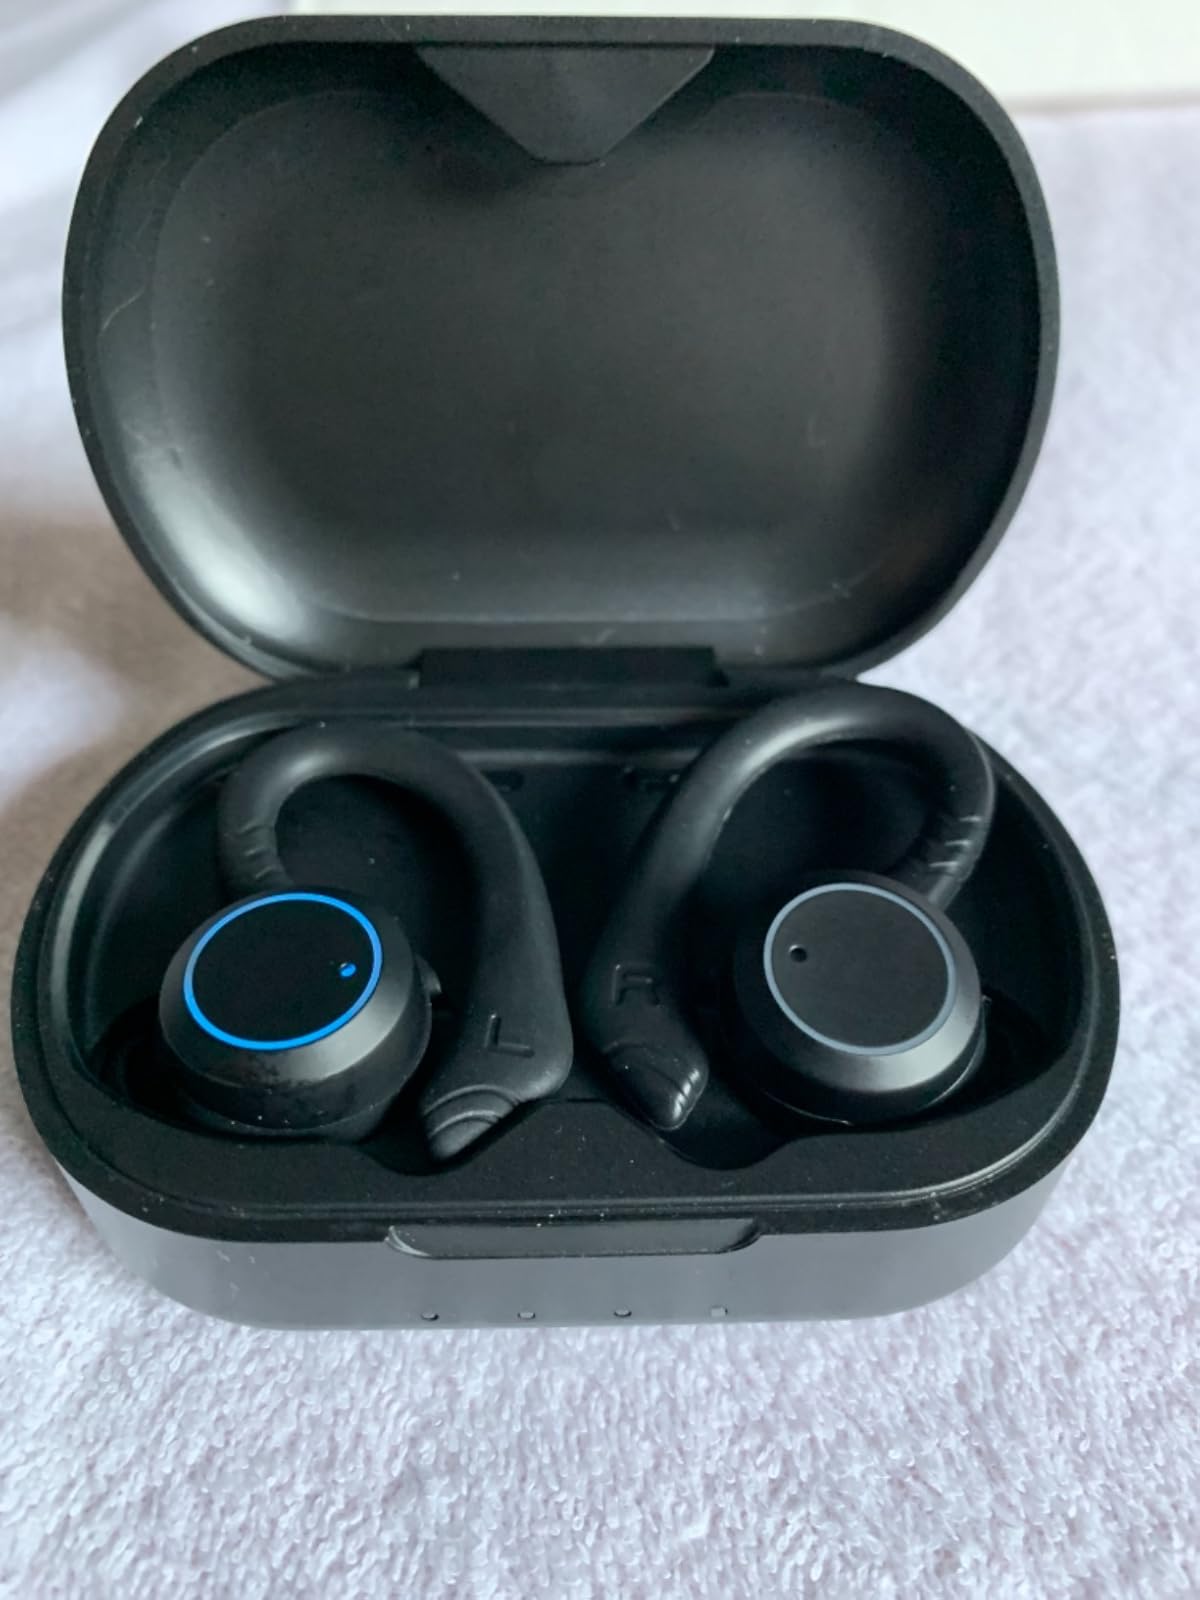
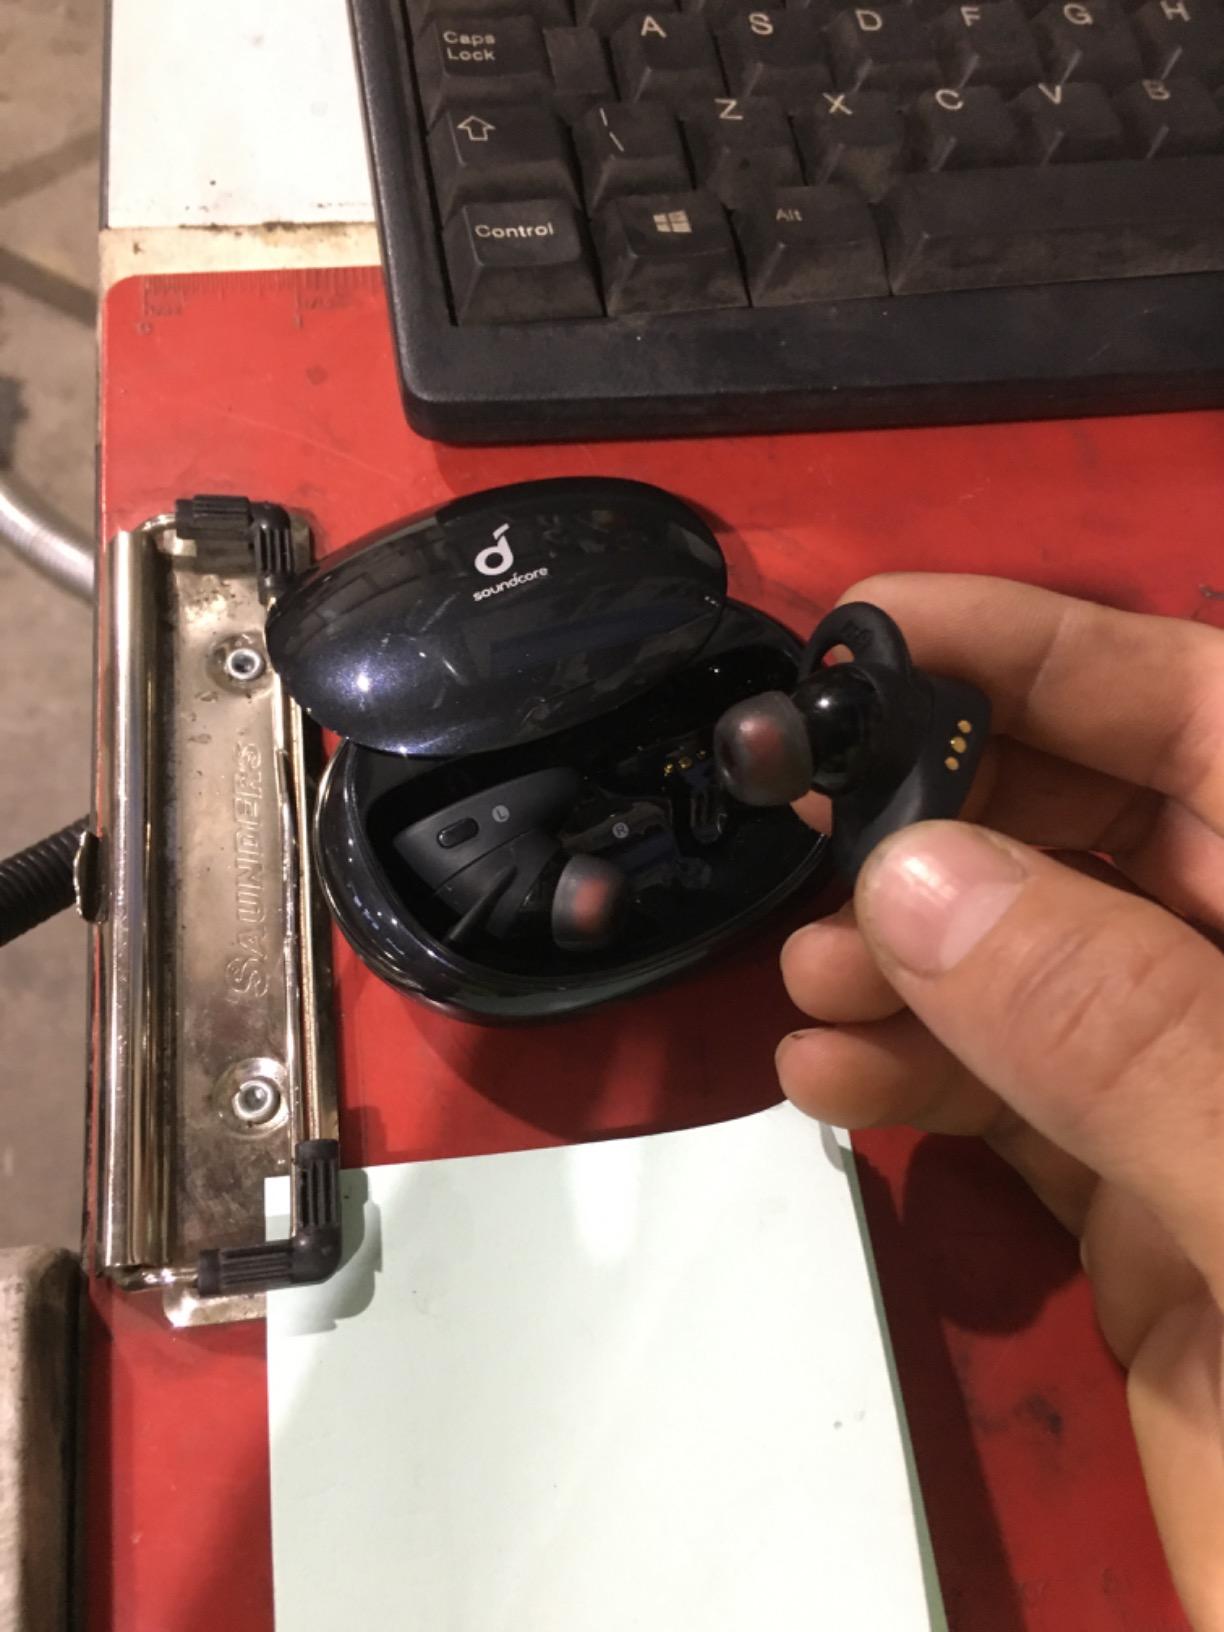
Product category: earbuds
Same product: no